Abraham Farissol

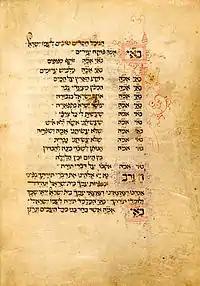
"Birkot hashachar" in a woman's "machzor" by Farissol (1471)

In 1471 and 1480 Farrisol published two women's prayer books, notable for replacing the traditional prayer in the "Birkot hashachar" recited by women, "Blessed are You, Lord our God, Master of Universe for creating me according to Your Will," with "Blessed are You Lord our God, Master of the Universe, for You made me a woman and not a man". The 1480 book was donated to the National Library of Israel in 1973.